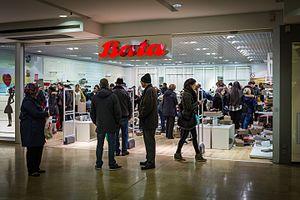
Liquidation du magasin Bata Les Halles à Strasbourg le 26 avril 2016.
Chaussures Bata est une entreprise d'origine tchèque spécialisée dans la fabrication et la distribution des chaussures de tous types. Le siège social est basé à Lausanne, en Suisse.